Sugarloaf Mound

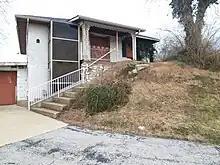
Sugarloaf Mound house (before removal).

A residence was constructed abutting the top level of Sugarloaf Mound in 1928 by Frederick and Nellie Adams, bearing the mailing address of 4420 Ohio Street. In the 1930s, the widow Nellie Adams, dressed in black, would still drive a horse and buggy around the area. Mrs. Adams died in 1948 in her nineties. The next owner of the house was Oliver Schauenberg with his wife Anna. He owned the house until 1962, when he sold it to Walter and Eileen Strosnider. The Strosniders owned it nearly half a century until they returned the mound to Native American ownership, selling it to the Osage Nation. Portions of the mound had been impacted by a quarry and the construction of Interstate 55, but due to the stewardship of the previous homeowners, major mound destruction was avoided. Vacant since 2009 and deteriorating, the house upon the mound has been dismantled and removed as of September 2017.